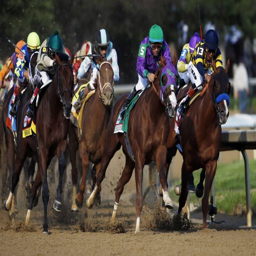
jockey rides owned animal around turn four to a victory during the 140th running of the horse race